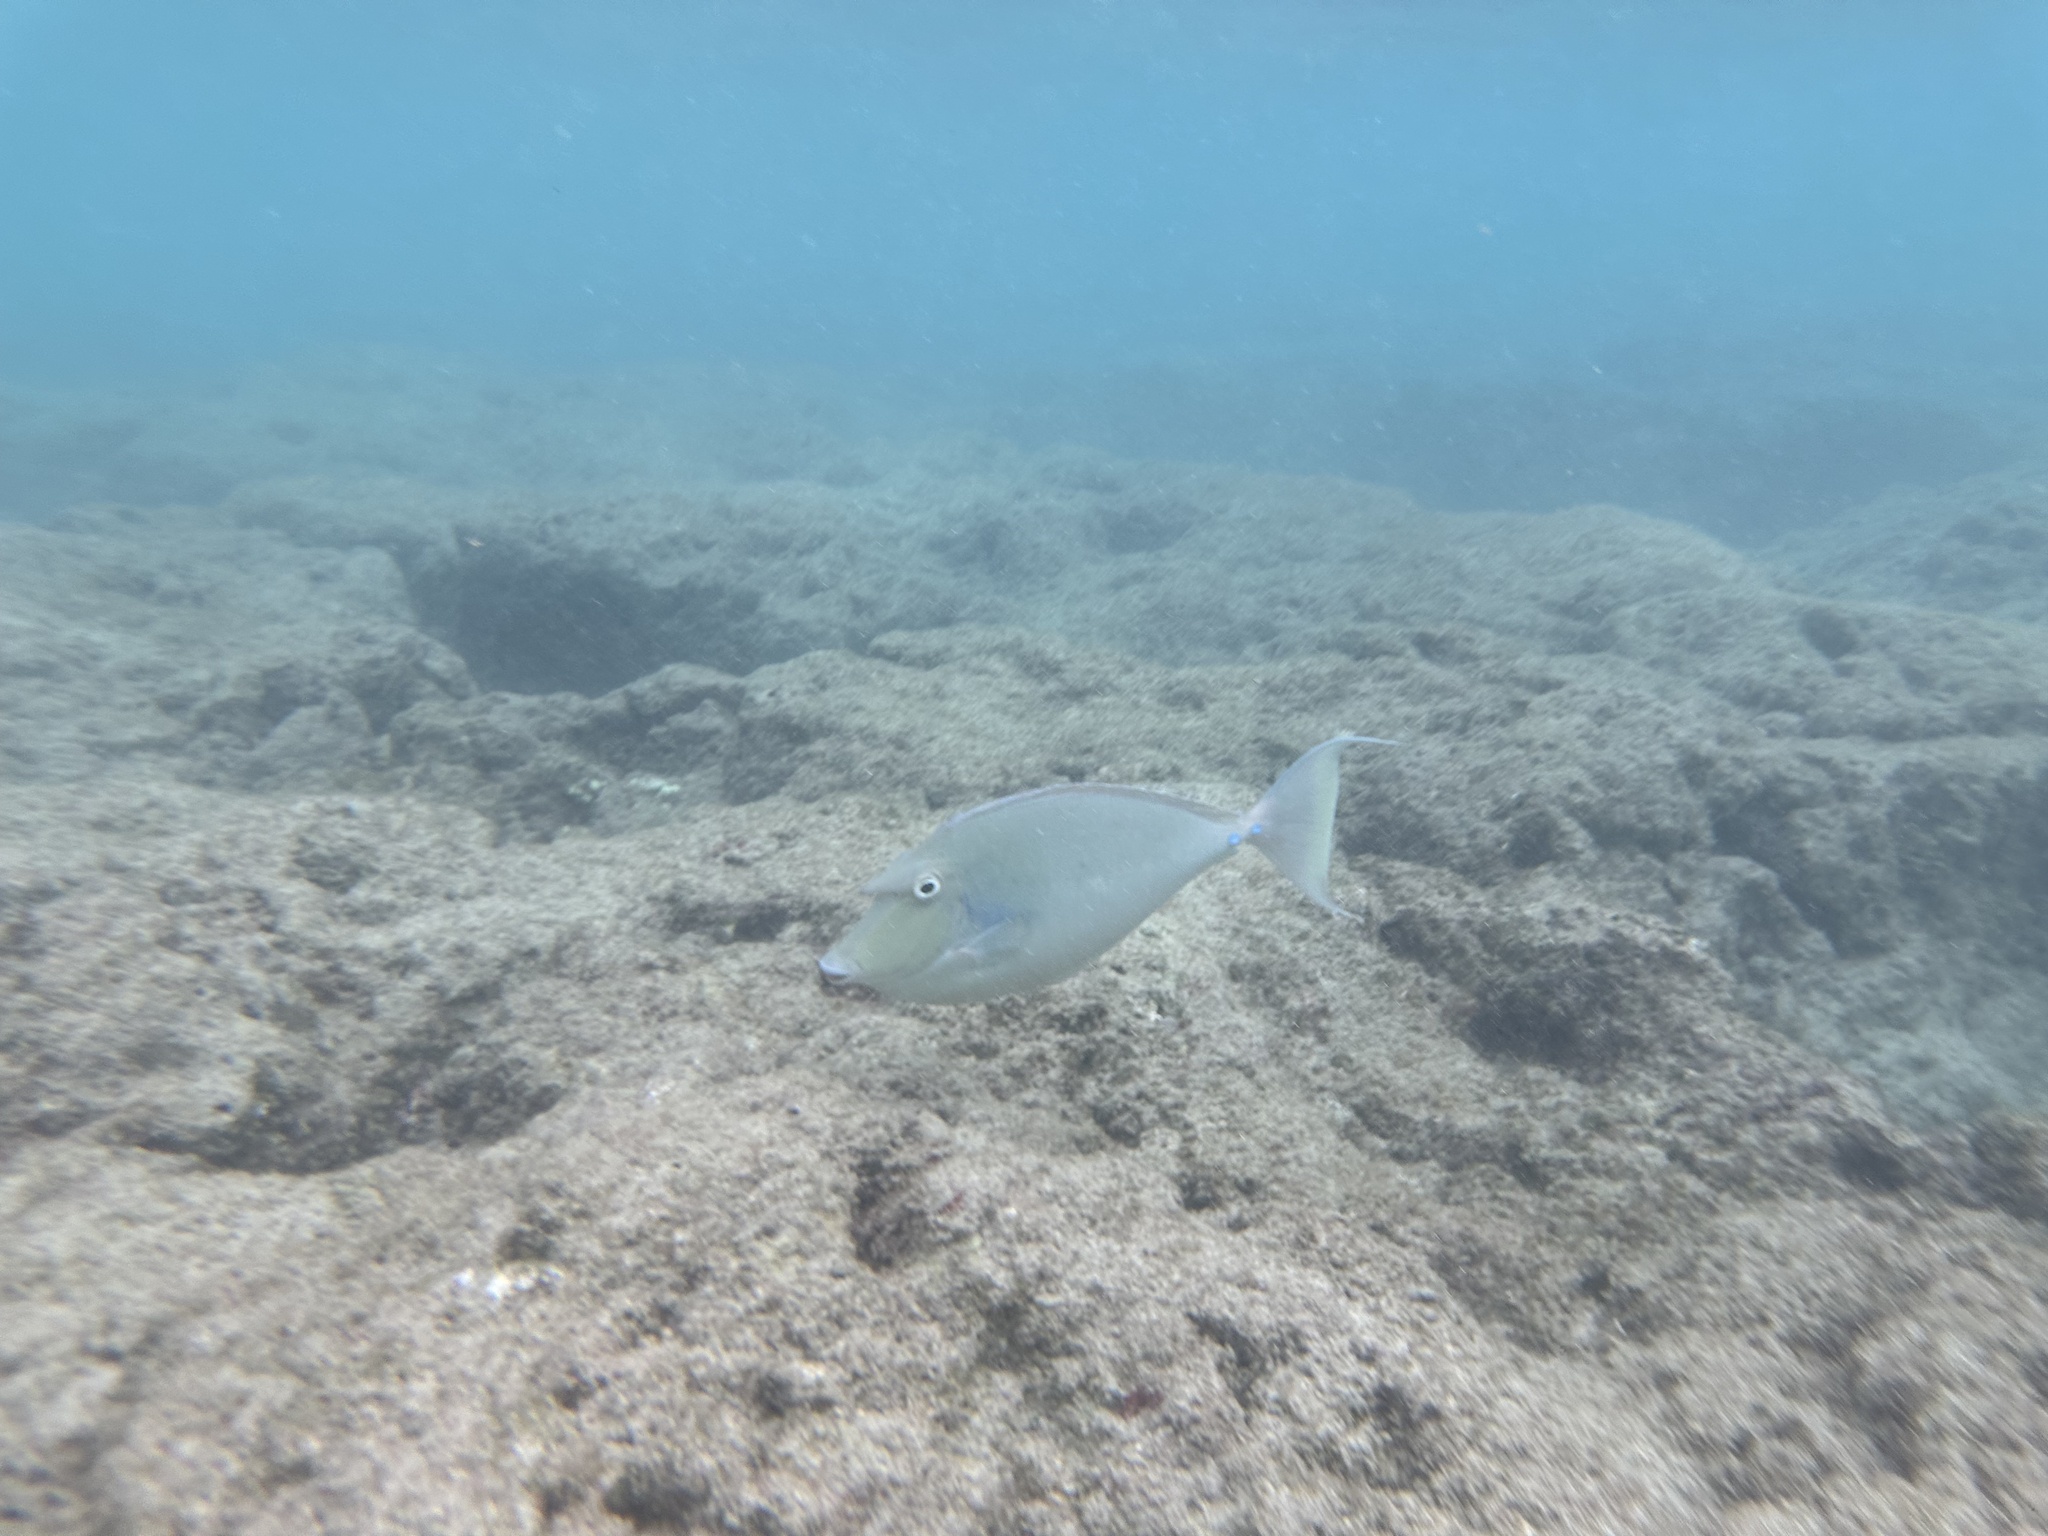
Naso unicornis (Bluespine Unicornfish)